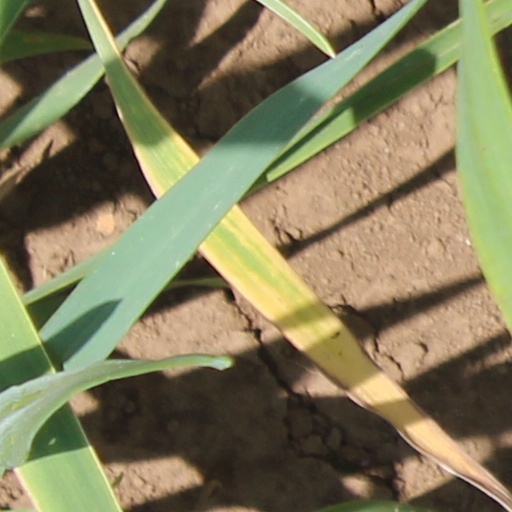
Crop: wheat